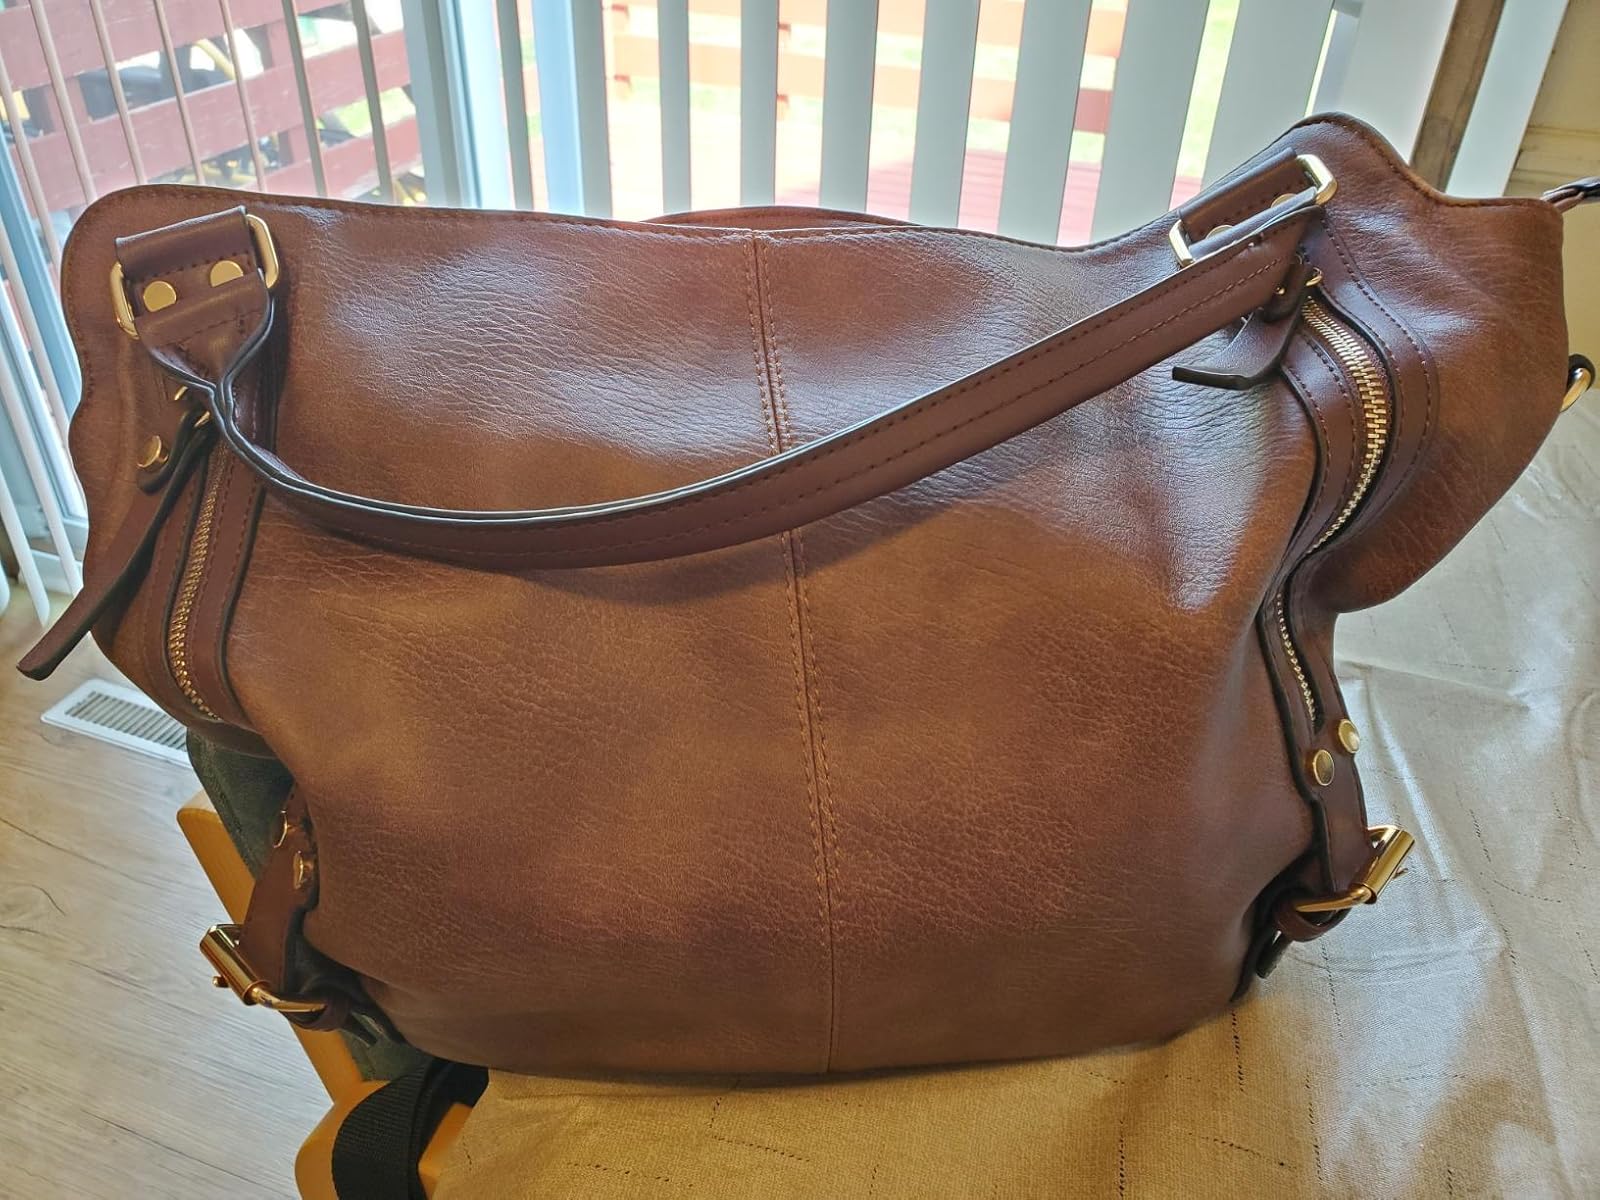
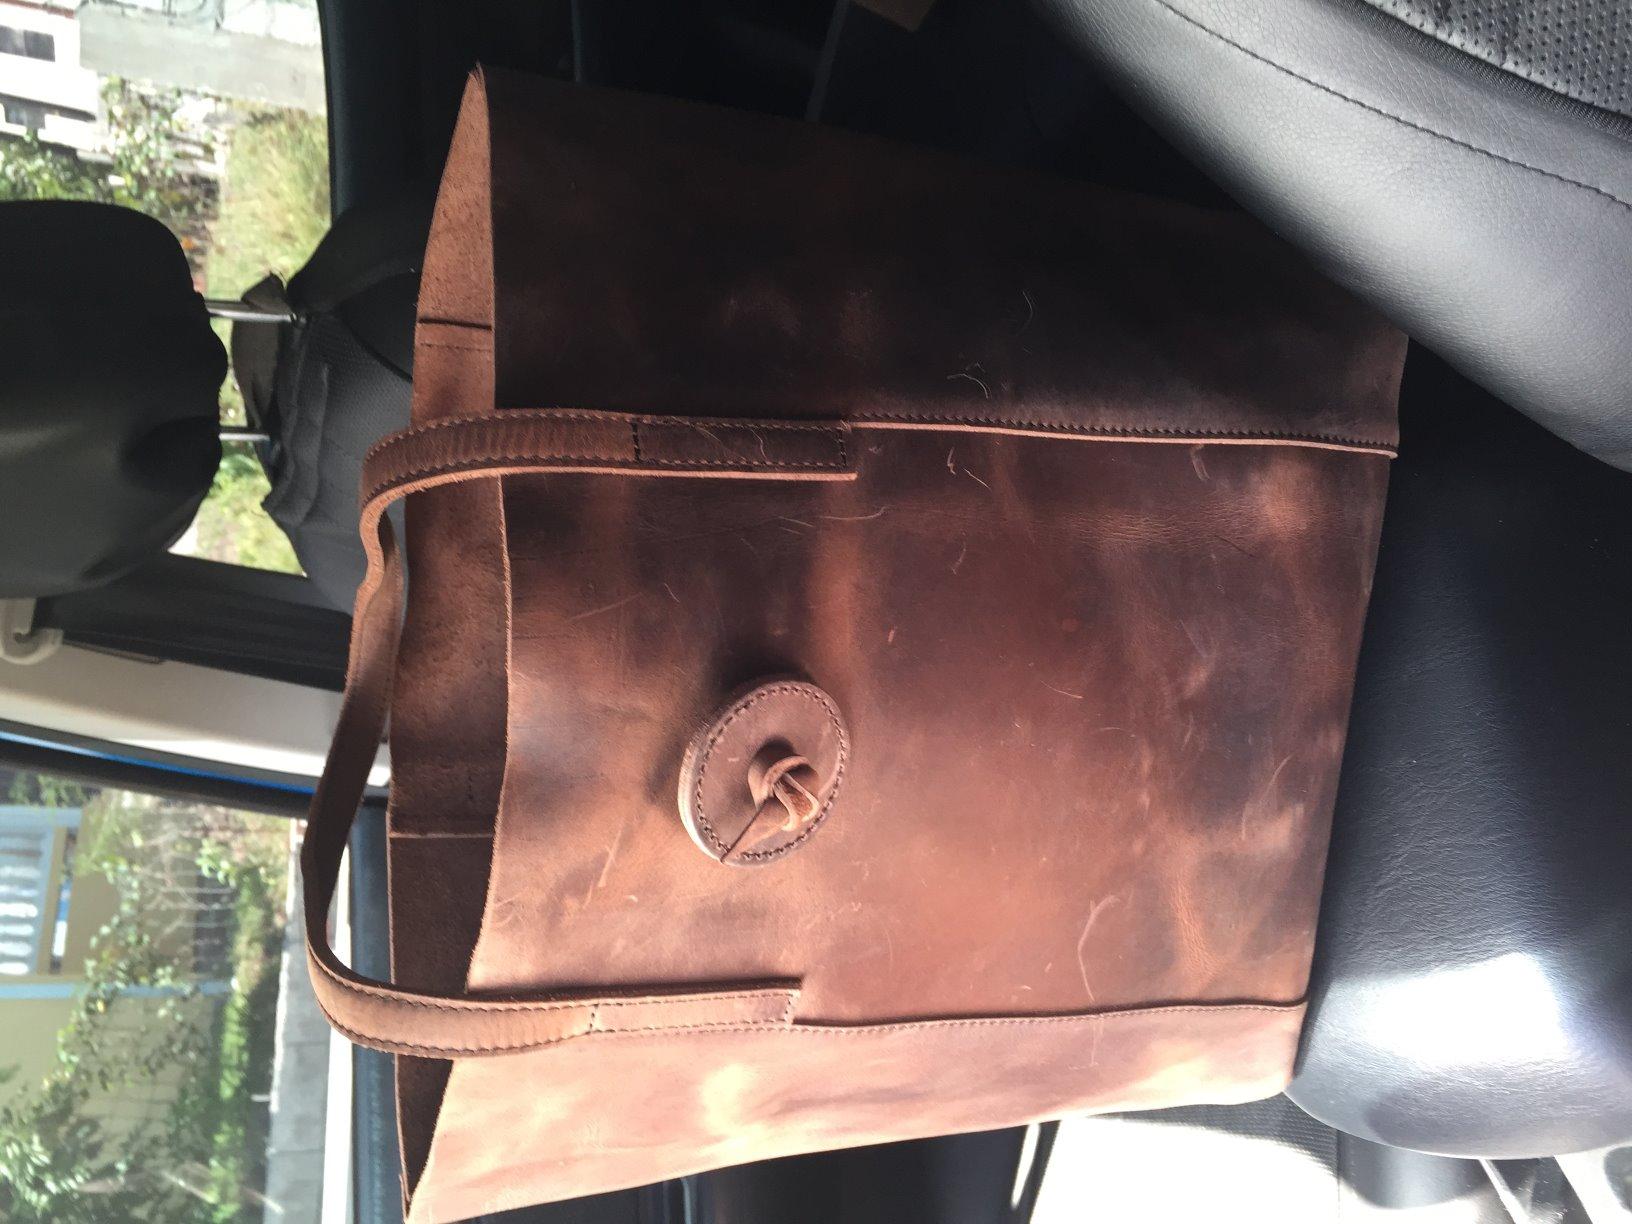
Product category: accessories_handbag
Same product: no